Westfield, Massachusetts

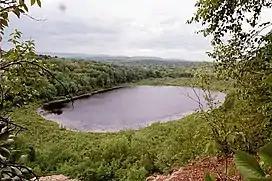
View of Snake Pond and the distant Westfield countryside from East Mountain in Holyoke

According to the United States Census Bureau, the city has a total area of , of which are land and , or 2.24%, are water.